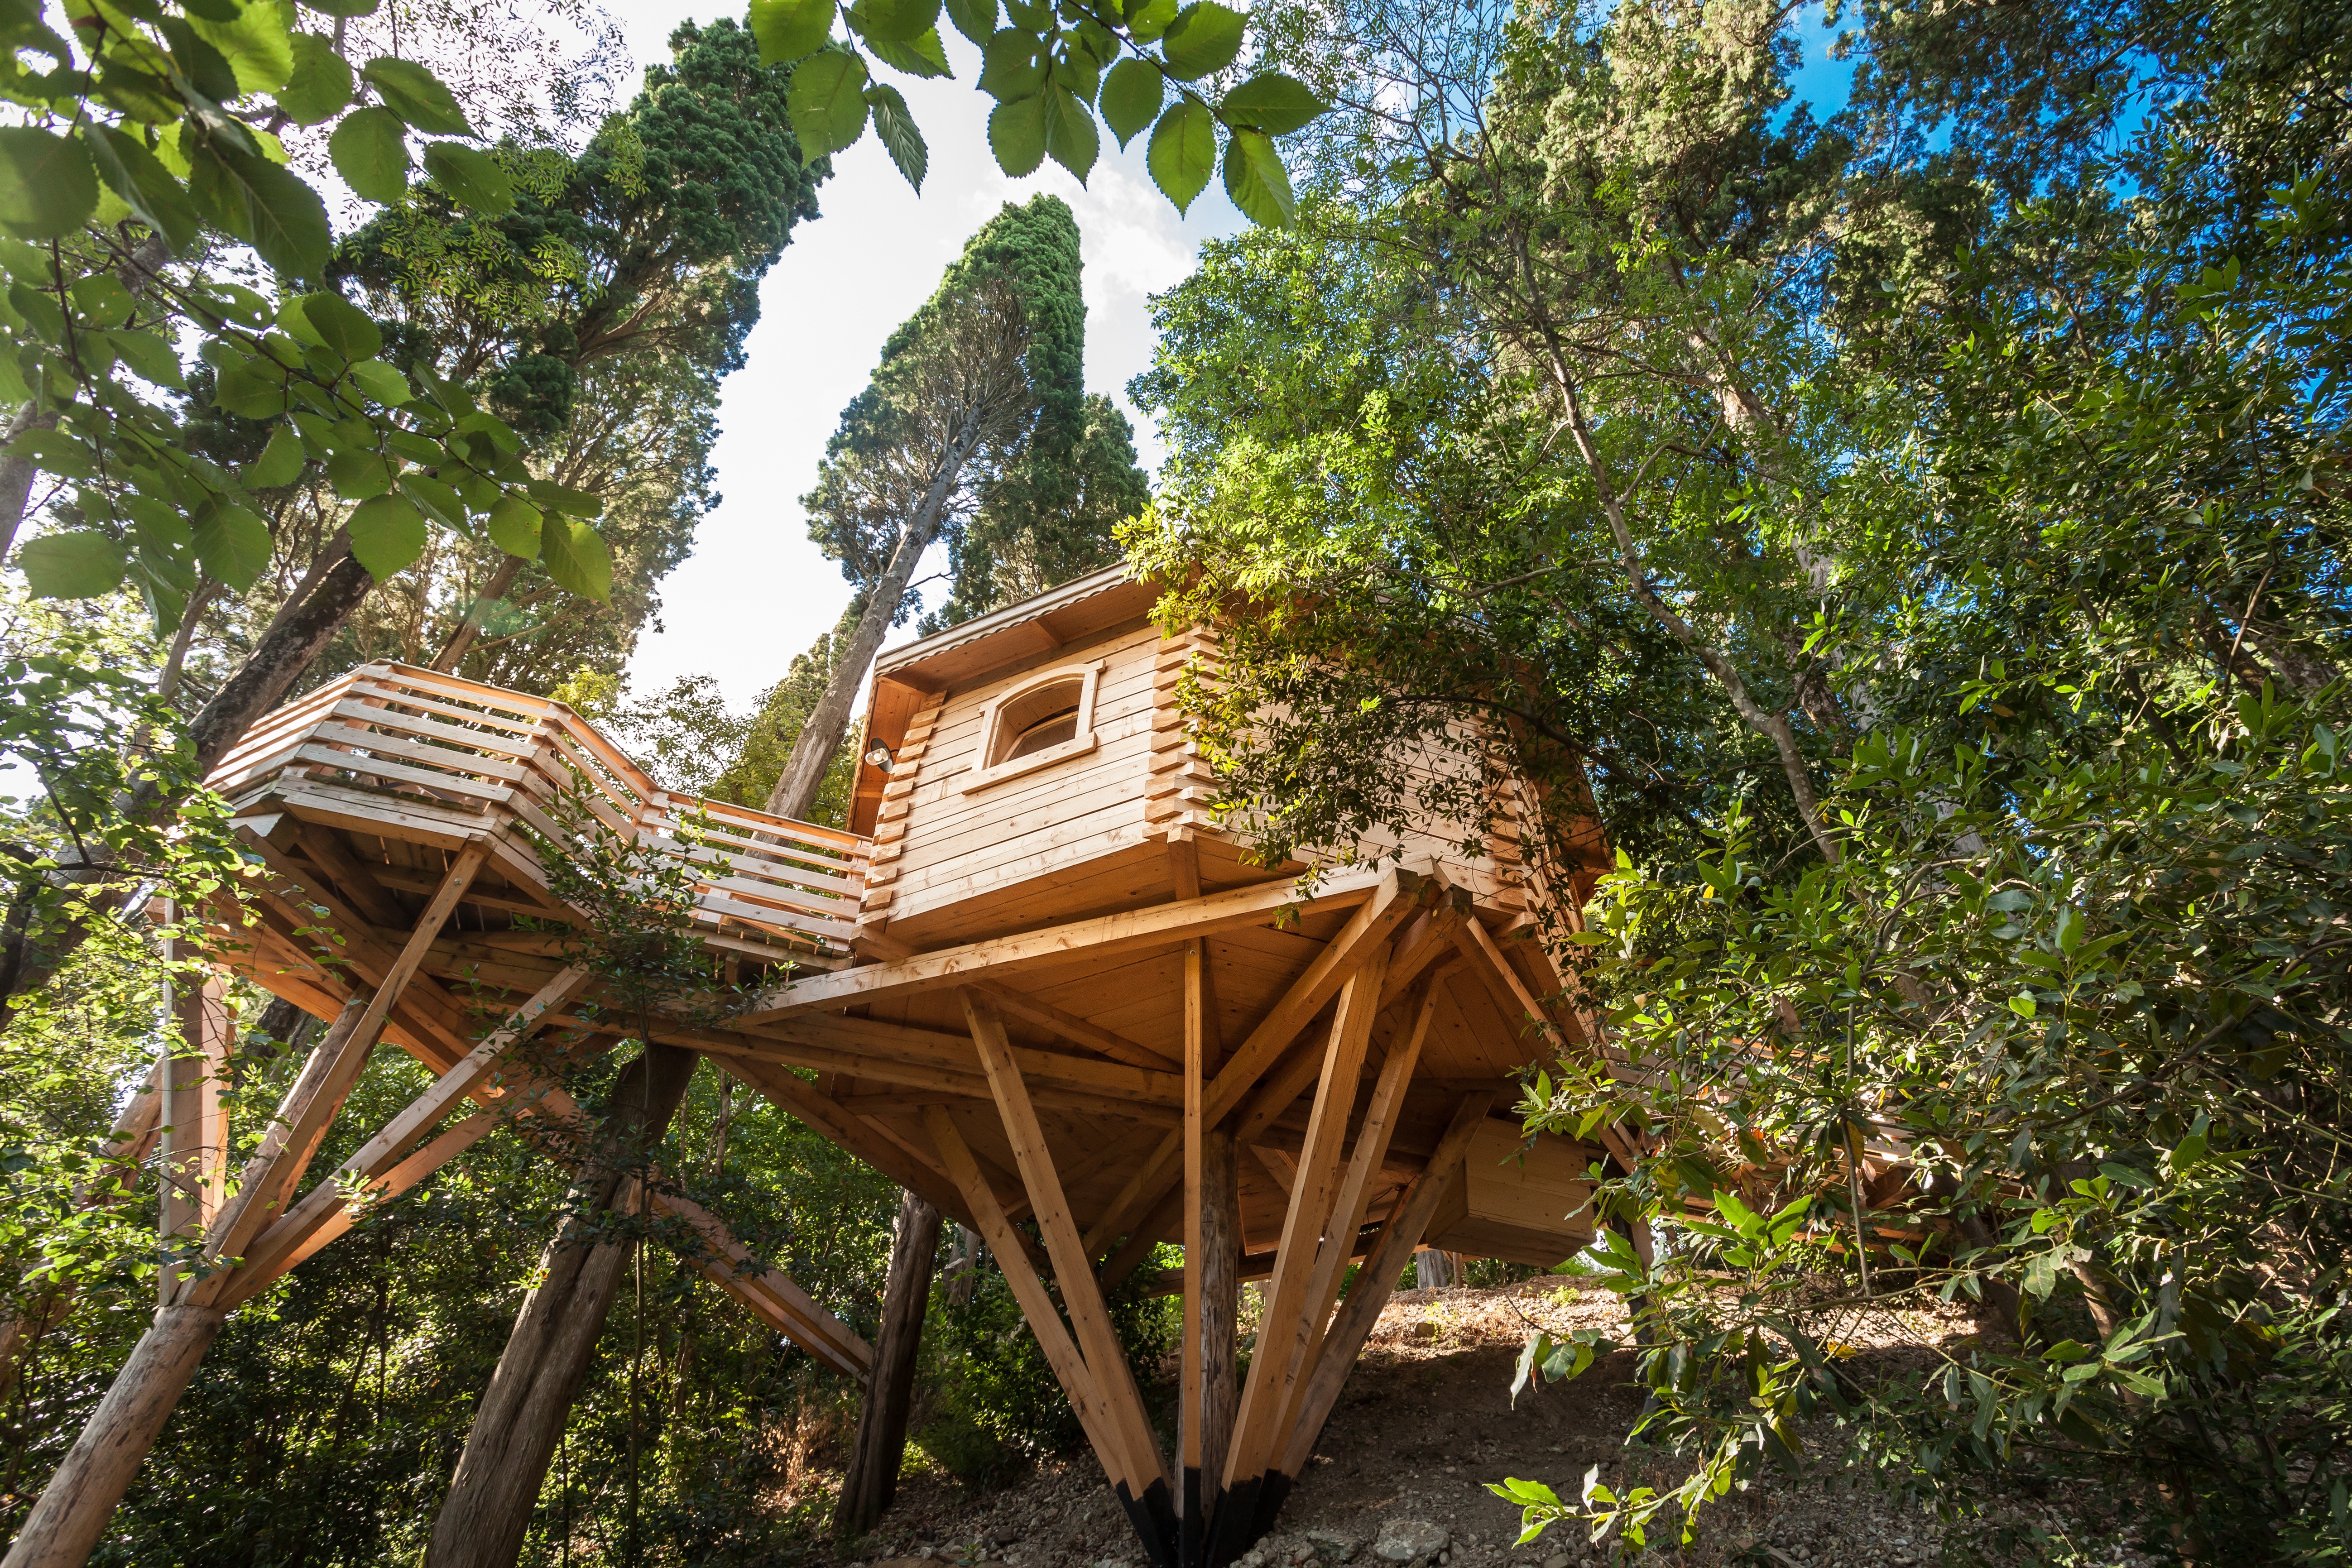
nature, flower, building, hut, jungle, cottage, garden, carcassonne, log cabin, unusual, tree house, cabins in the woods, outdoor structure